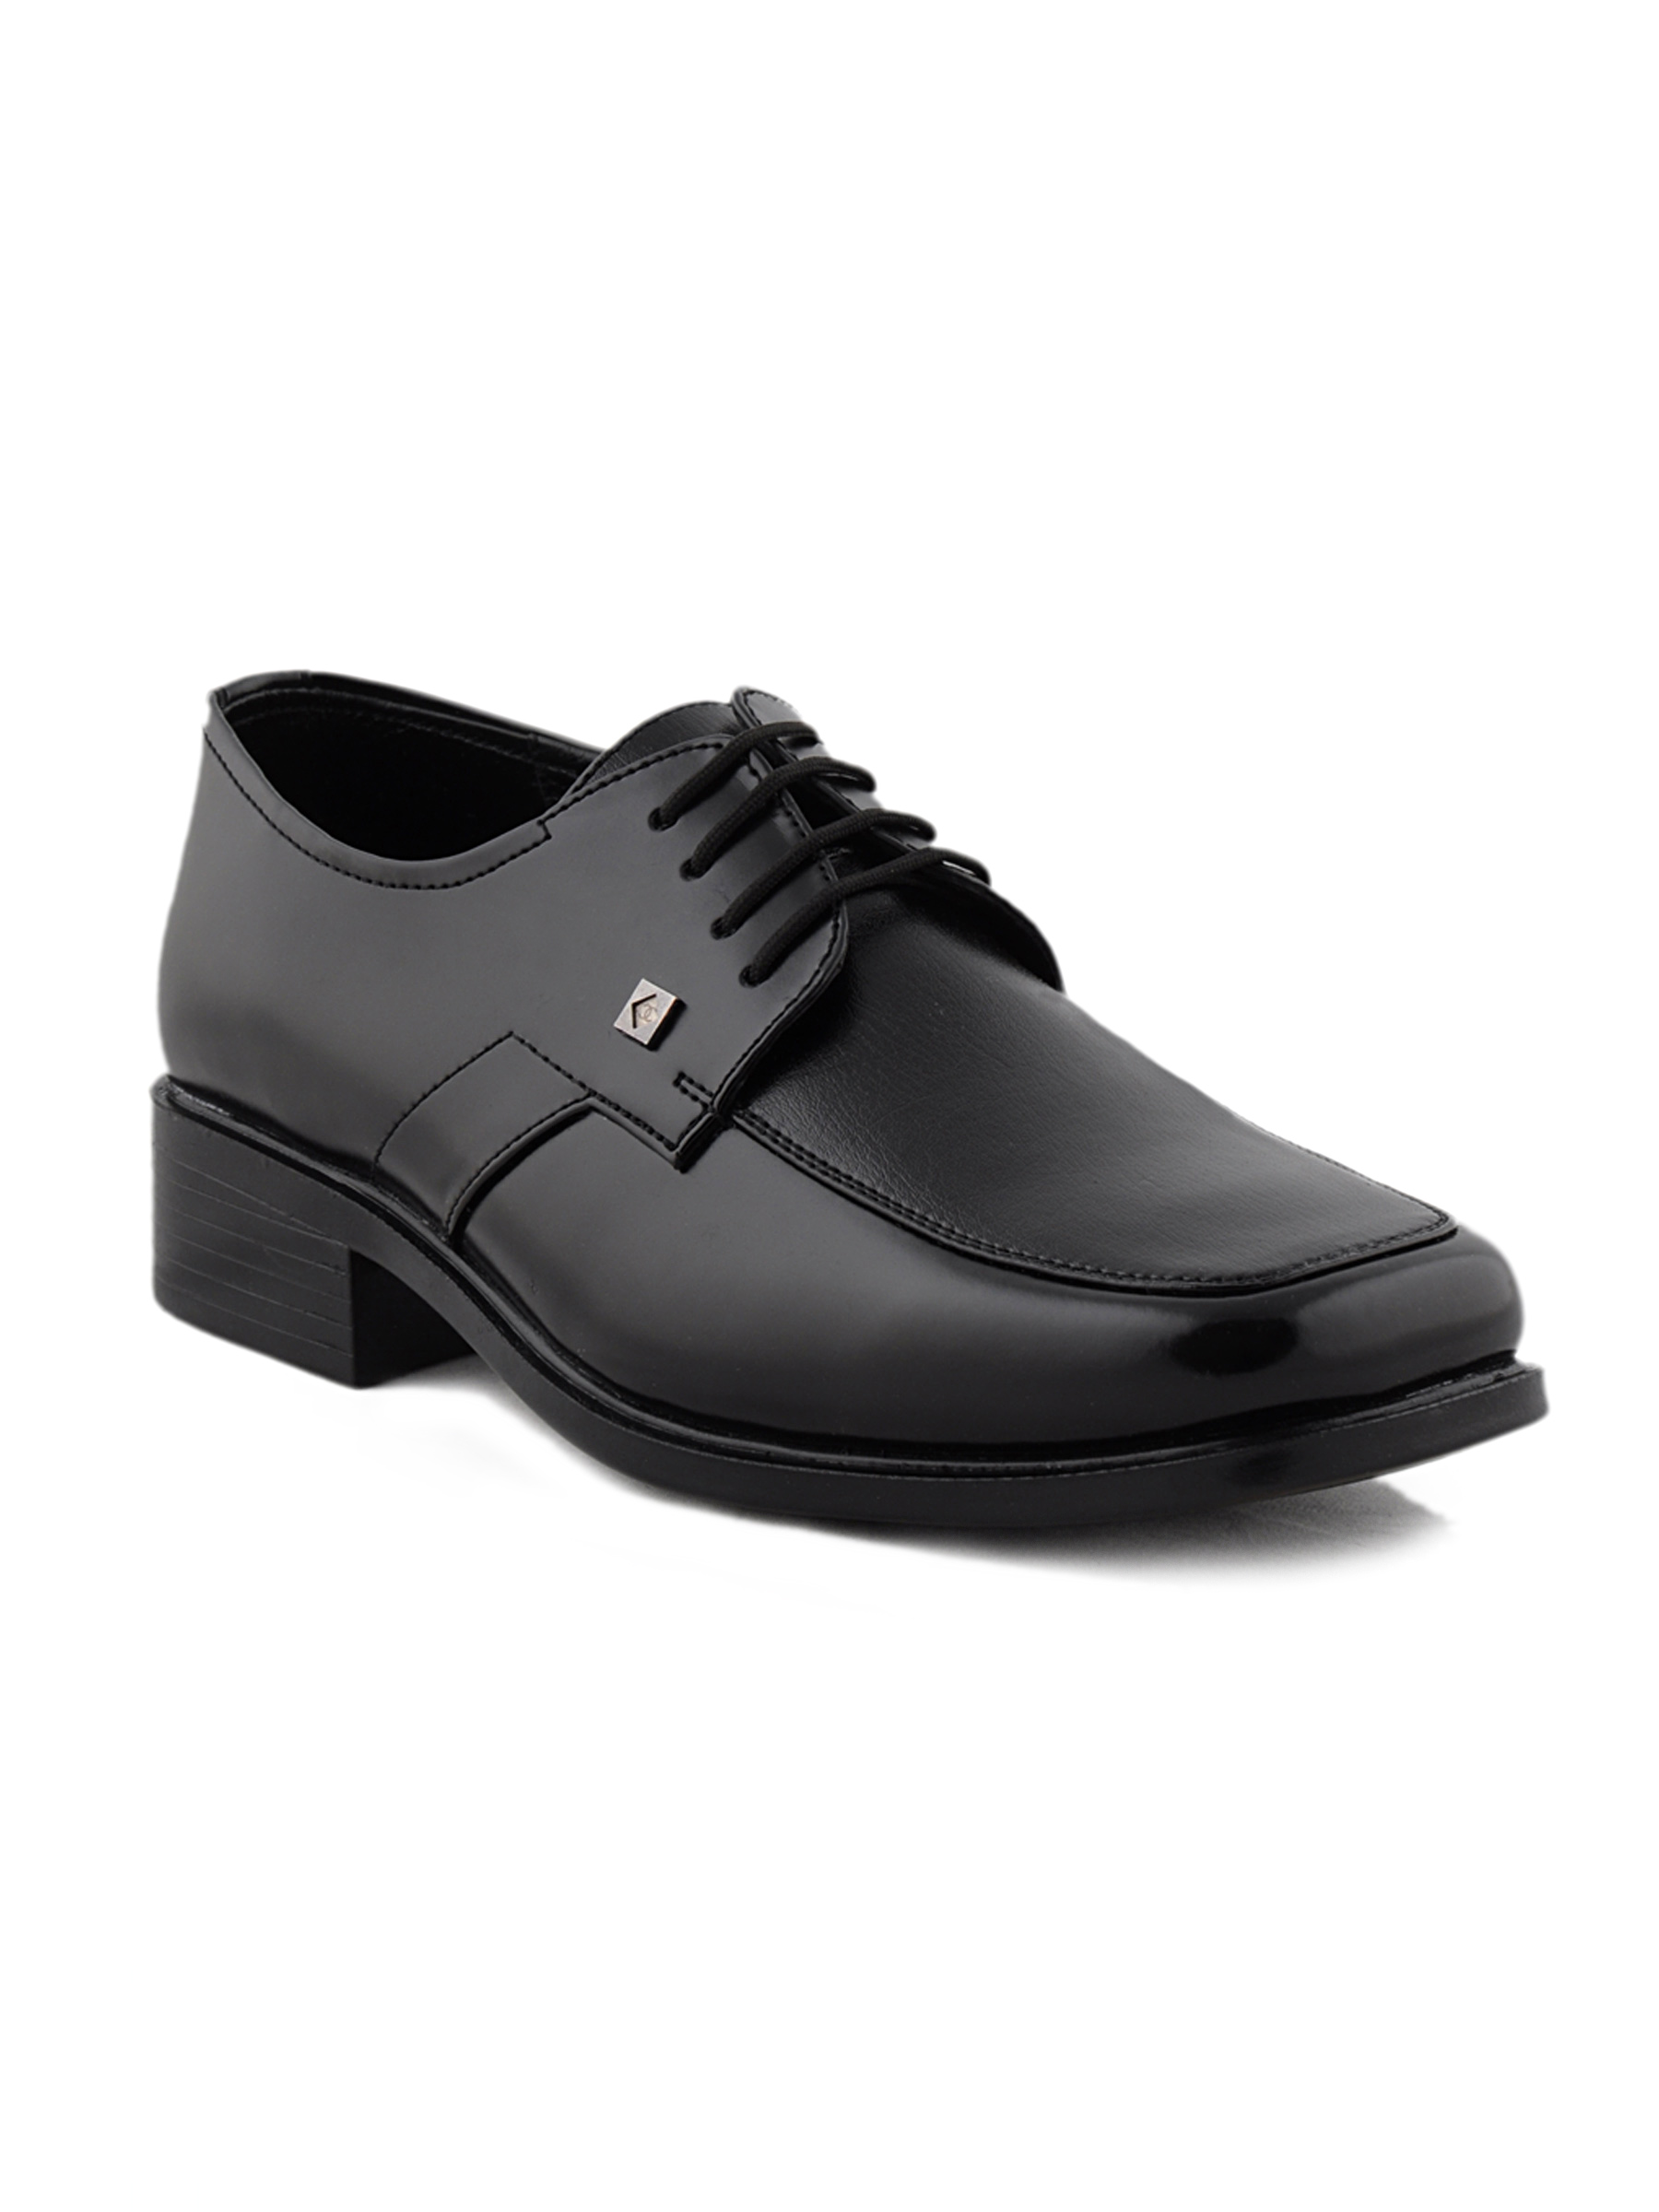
Franco Leone Men Formal Black Formal Shoes
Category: Footwear / Shoes / Formal Shoes
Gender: Men
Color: Black
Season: Summer 2013
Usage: Formal